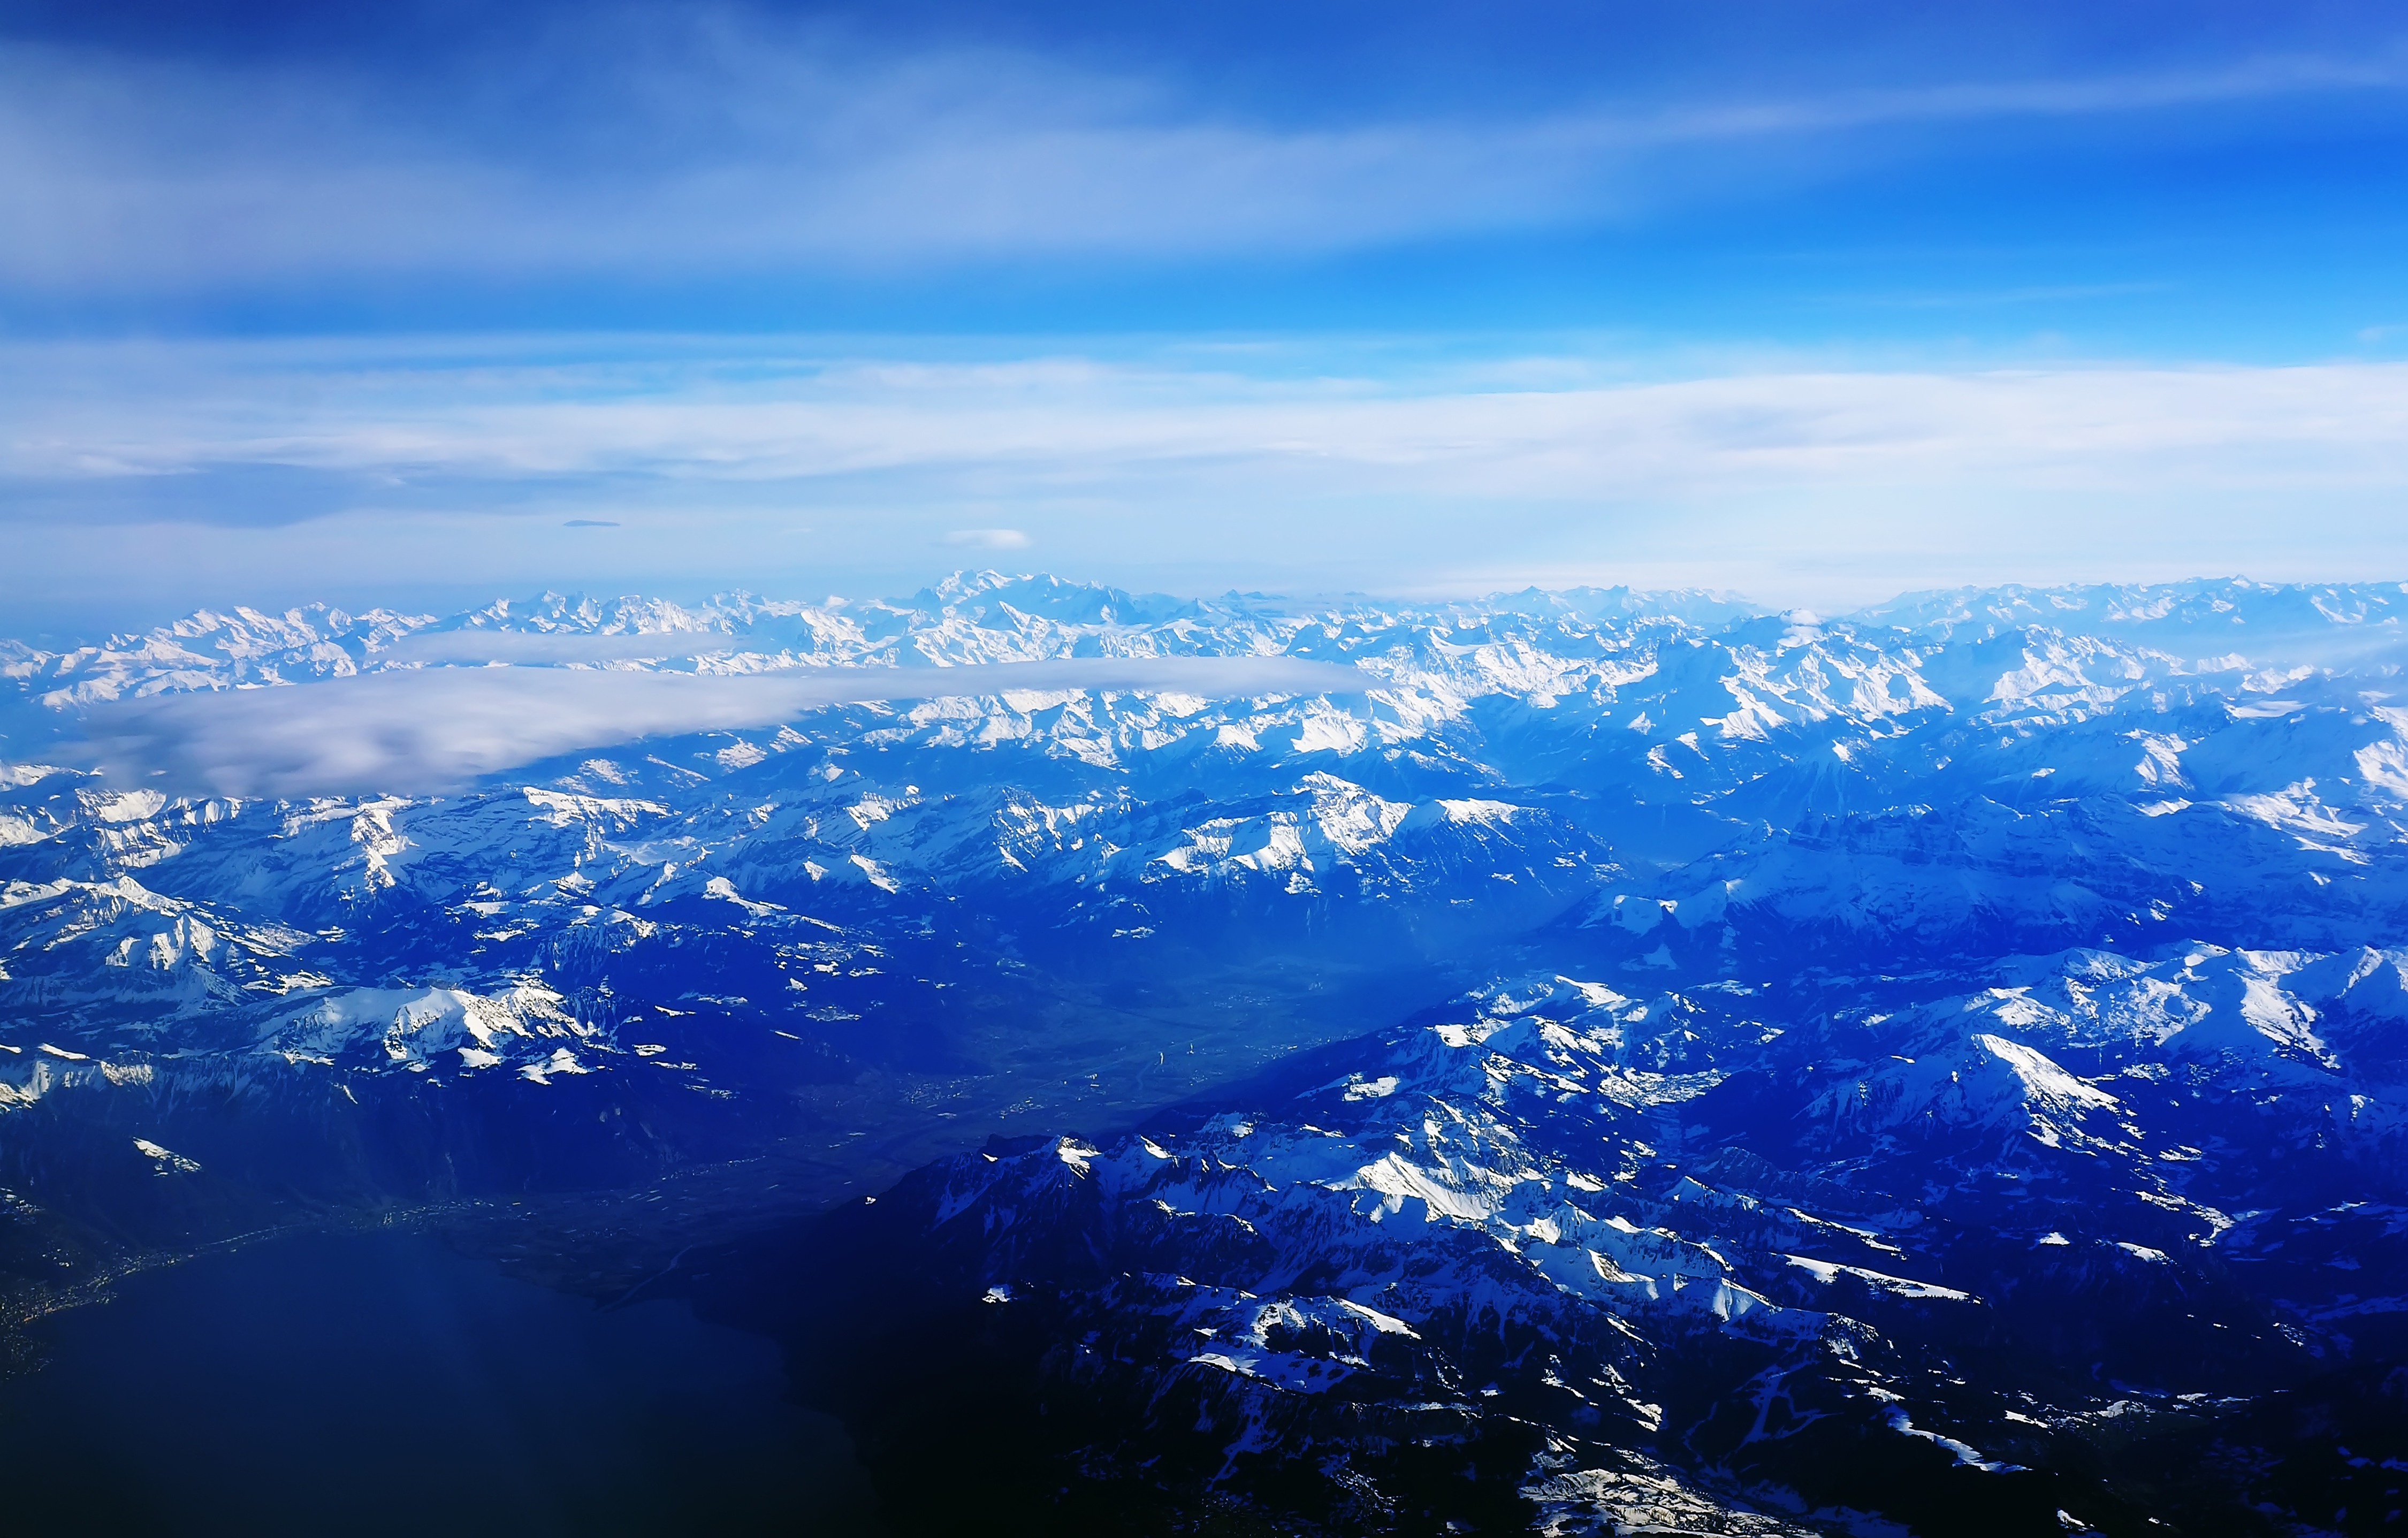
nature, horizon, mountain, snow, winter, cloud, sky, sunlight, morning, lake, dawn, atmosphere, river, mountain range, high, alpine, blue, aerial view, ridge, alp, summit, sunny, mountains, alps, plateau, switzerland, landform, aerial photography, geographical feature, atmospheric phenomenon, atmosphere of earth, mountainous landforms